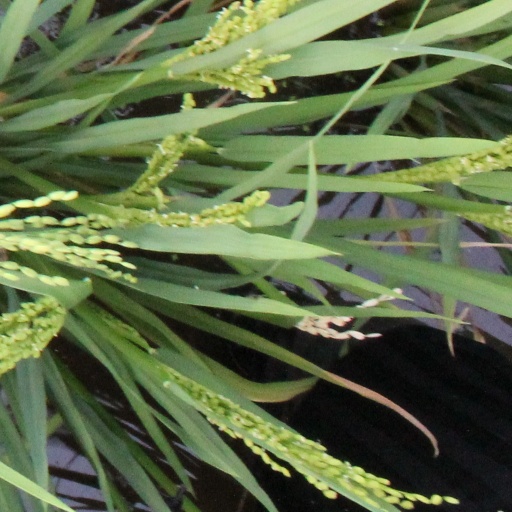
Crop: rice